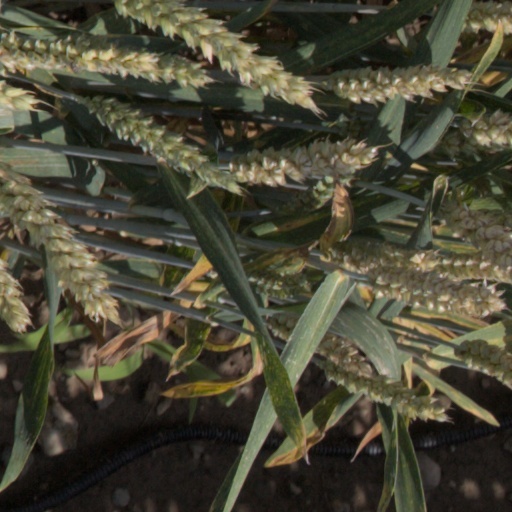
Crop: wheat